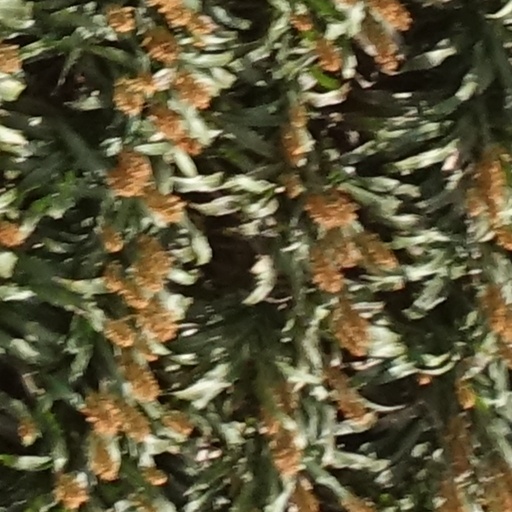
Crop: sorghum